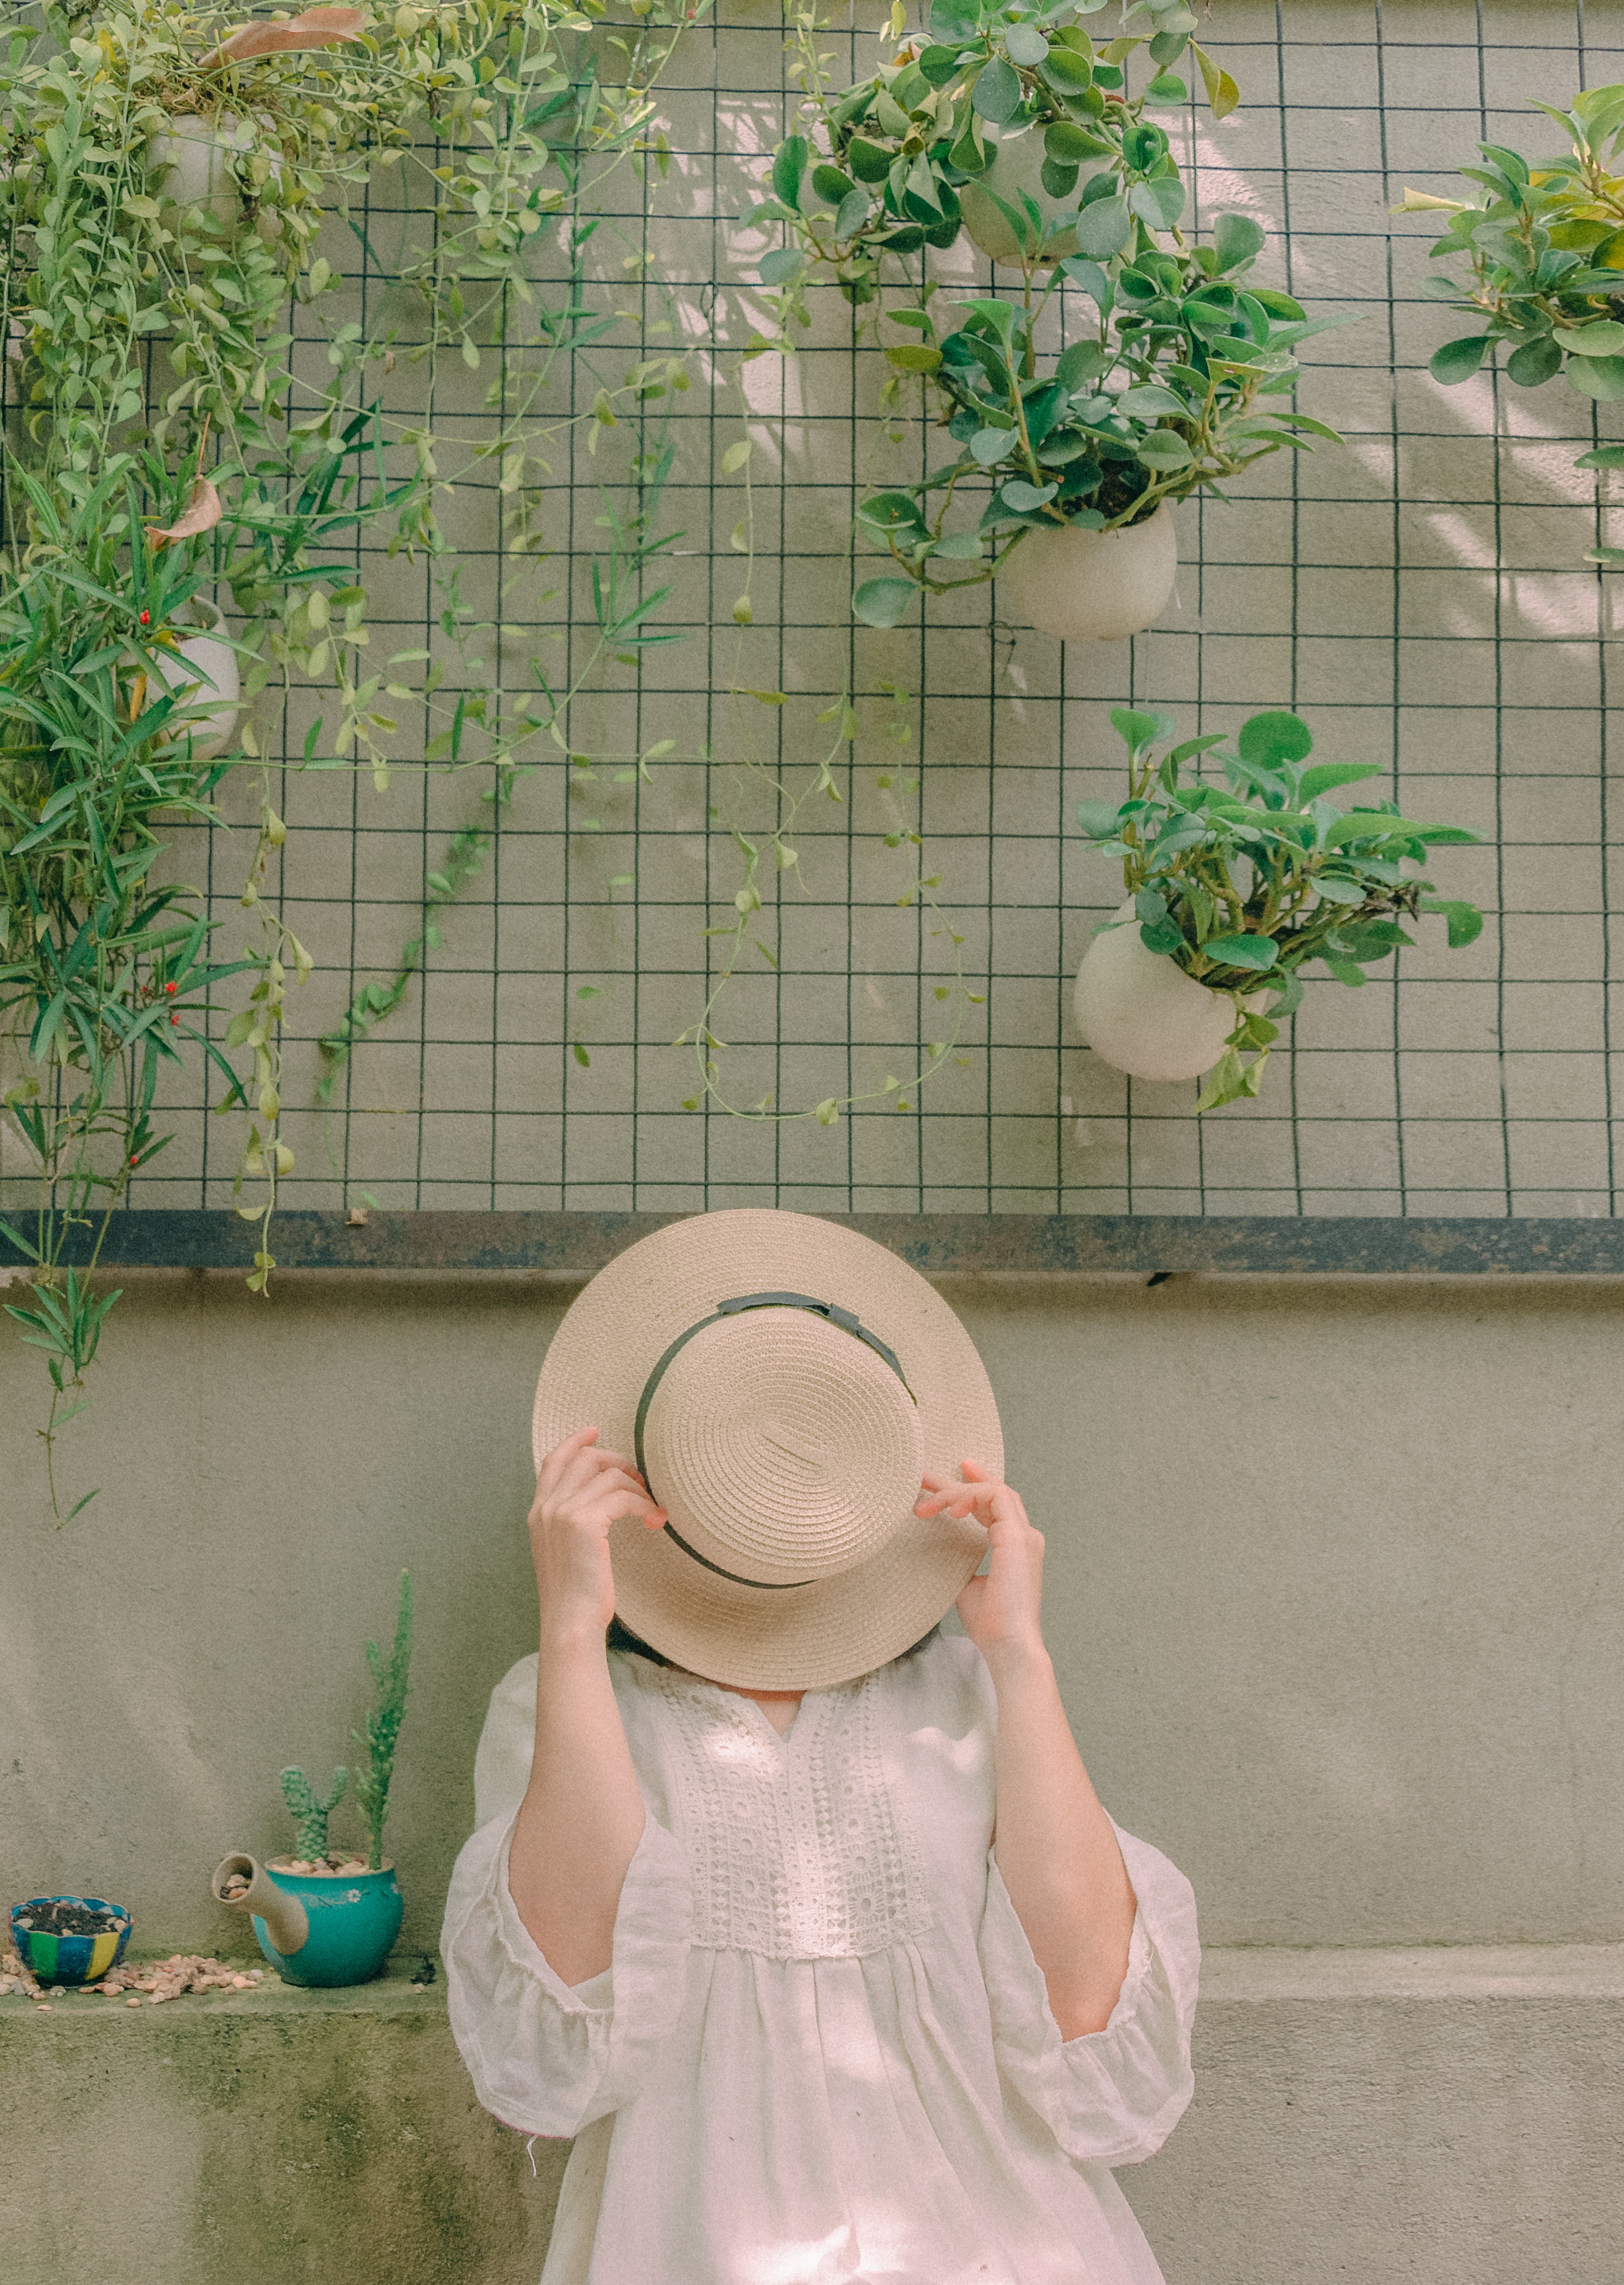
green, tile, hand, room, plant, houseplant, flooring, flower